Viva Drag Vegas

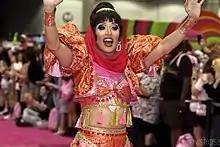
Jackie Cox is eliminated from the competition.

Gigi Goode wins the main challenge. Crystal Methyd and Jackie Cox place in the bottom two. The two face off in a lip-sync to "On the Floor" (2011) by Jennifer Lopez, and Jackie Cox is eliminated from the competition. Crystal Methyd, Gigi Goode, and Jaida Essence Hall are declared the season's finalists.